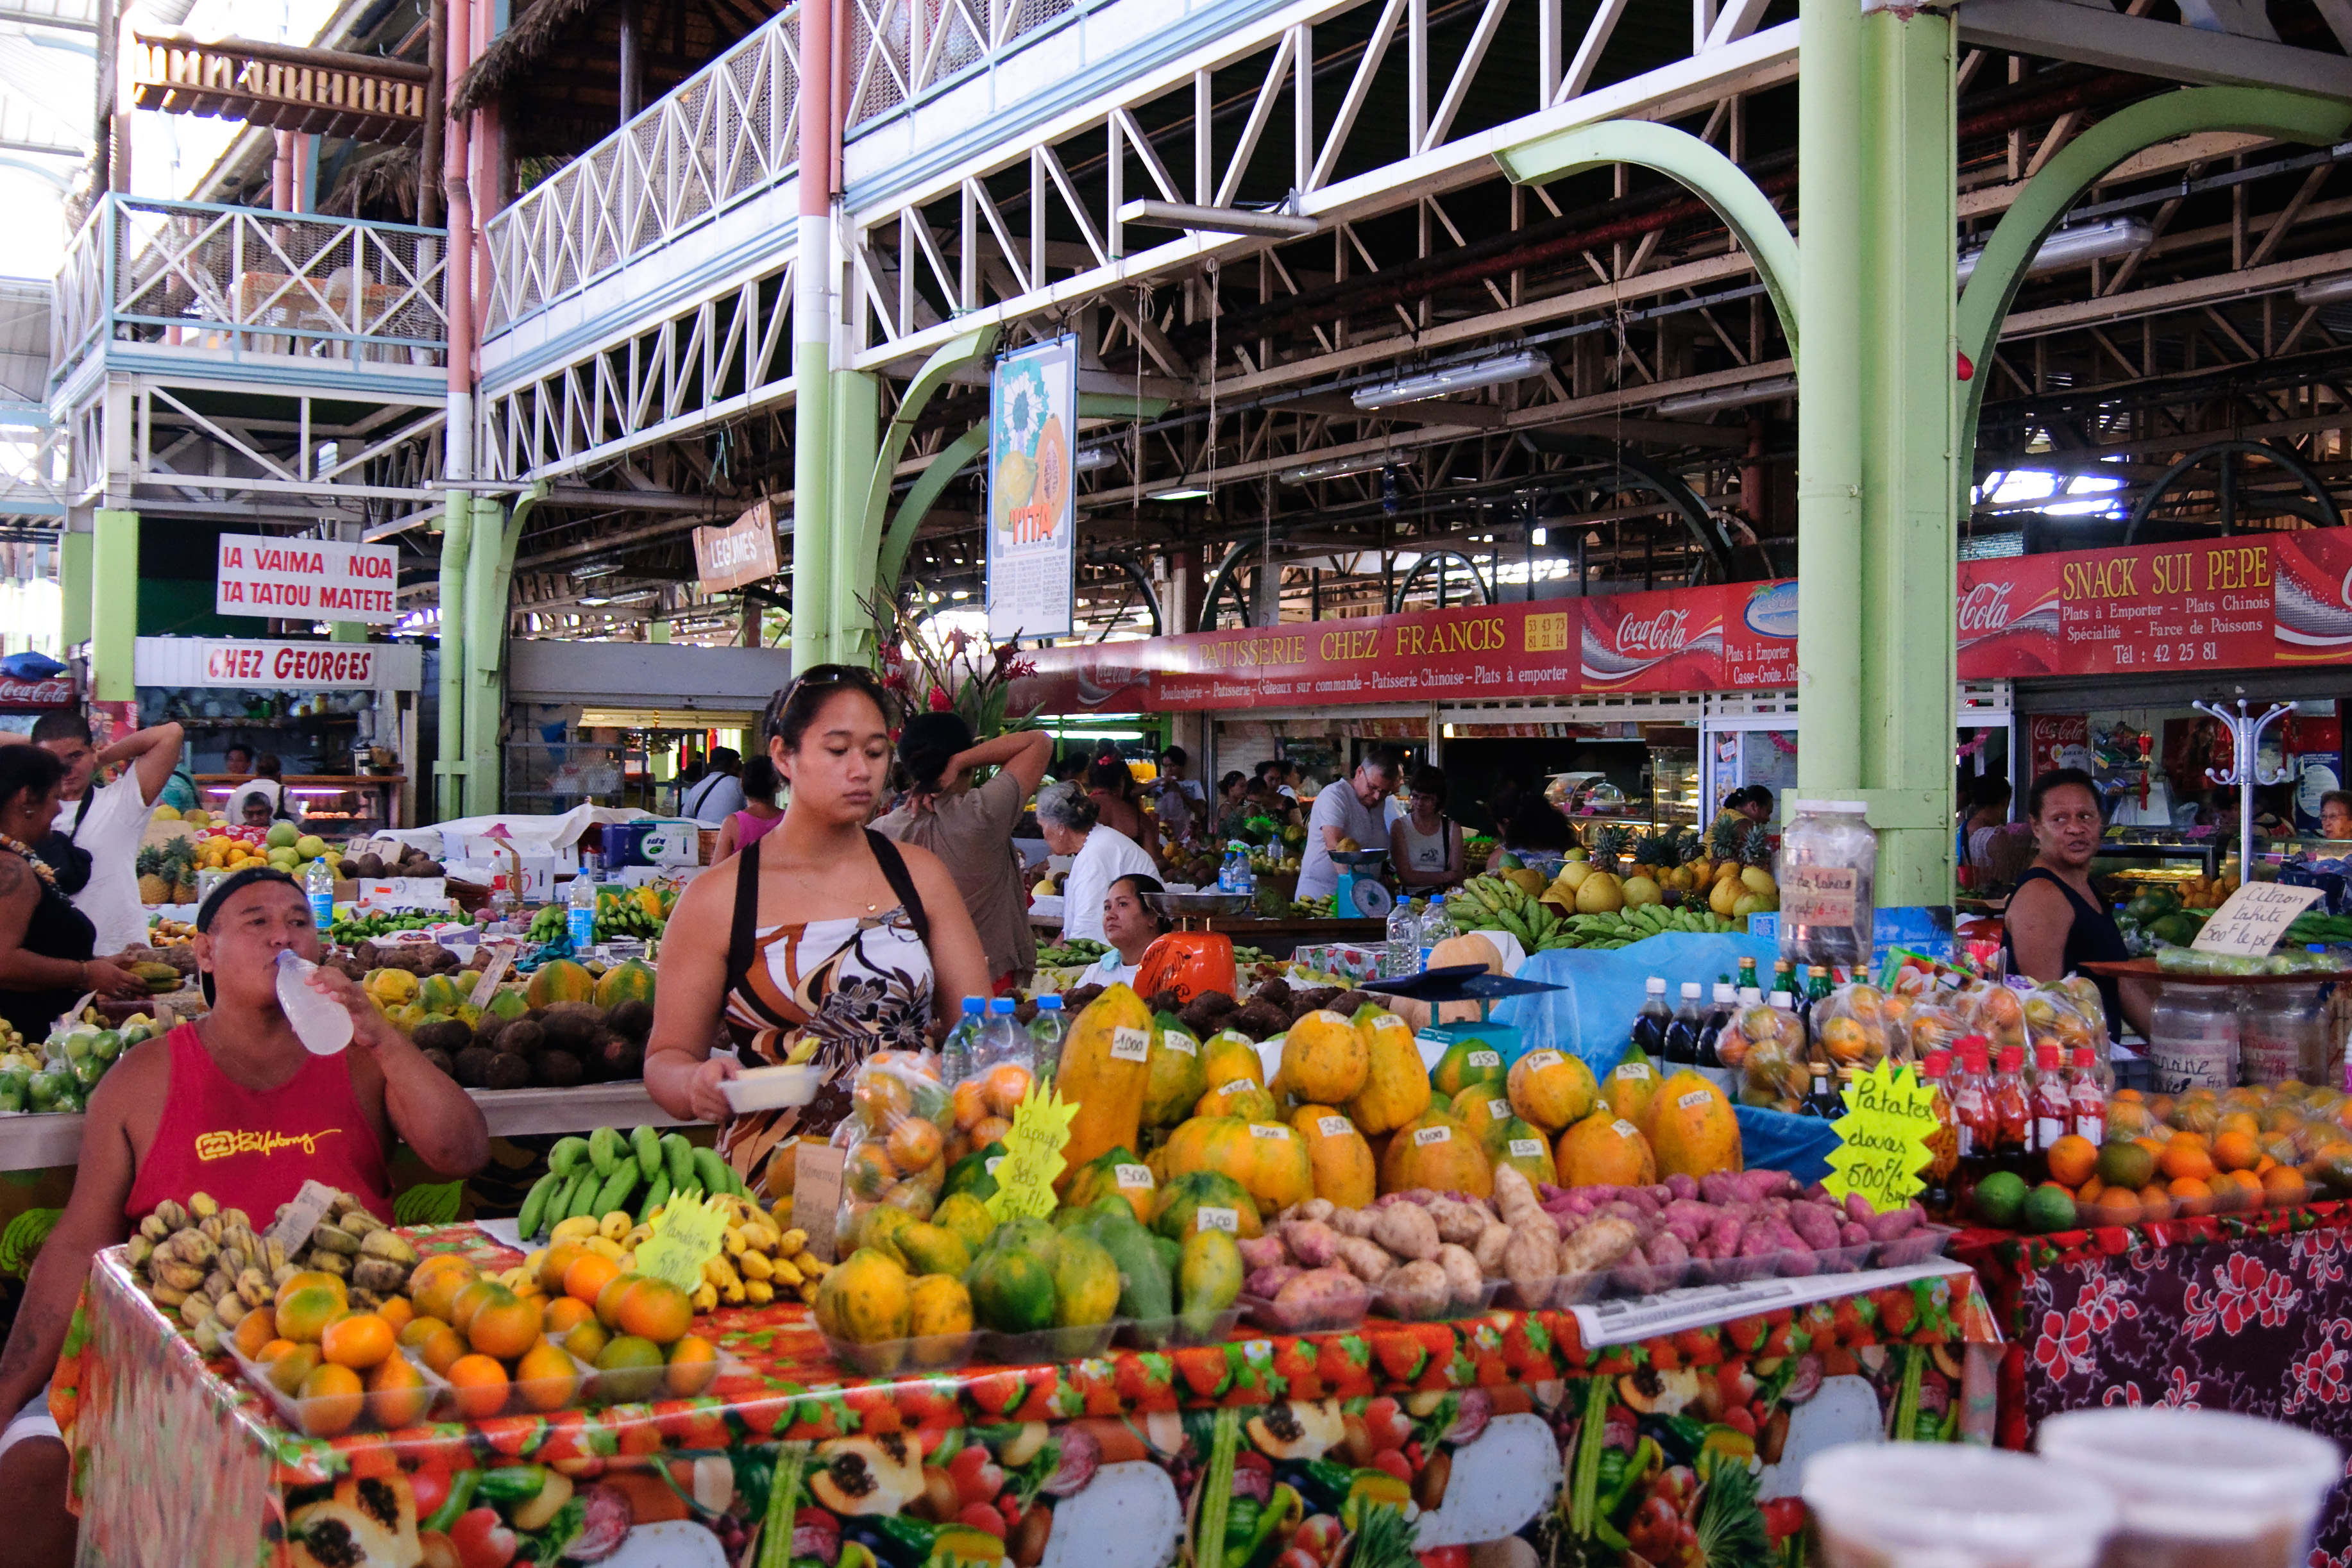
flower, city, vendor, produce, bazaar, market, marketplace, nikon, public space, stall, supermarket, grocery store, floristry, retail, d300, polinesia, tahiti, human settlement, greengrocer